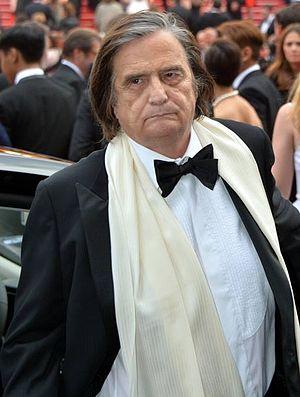
Jean-Pierre Léaud au festival de Cannes
Jean-Pierre Léaud est un acteur français, né le 28 mai 1944 à Paris.